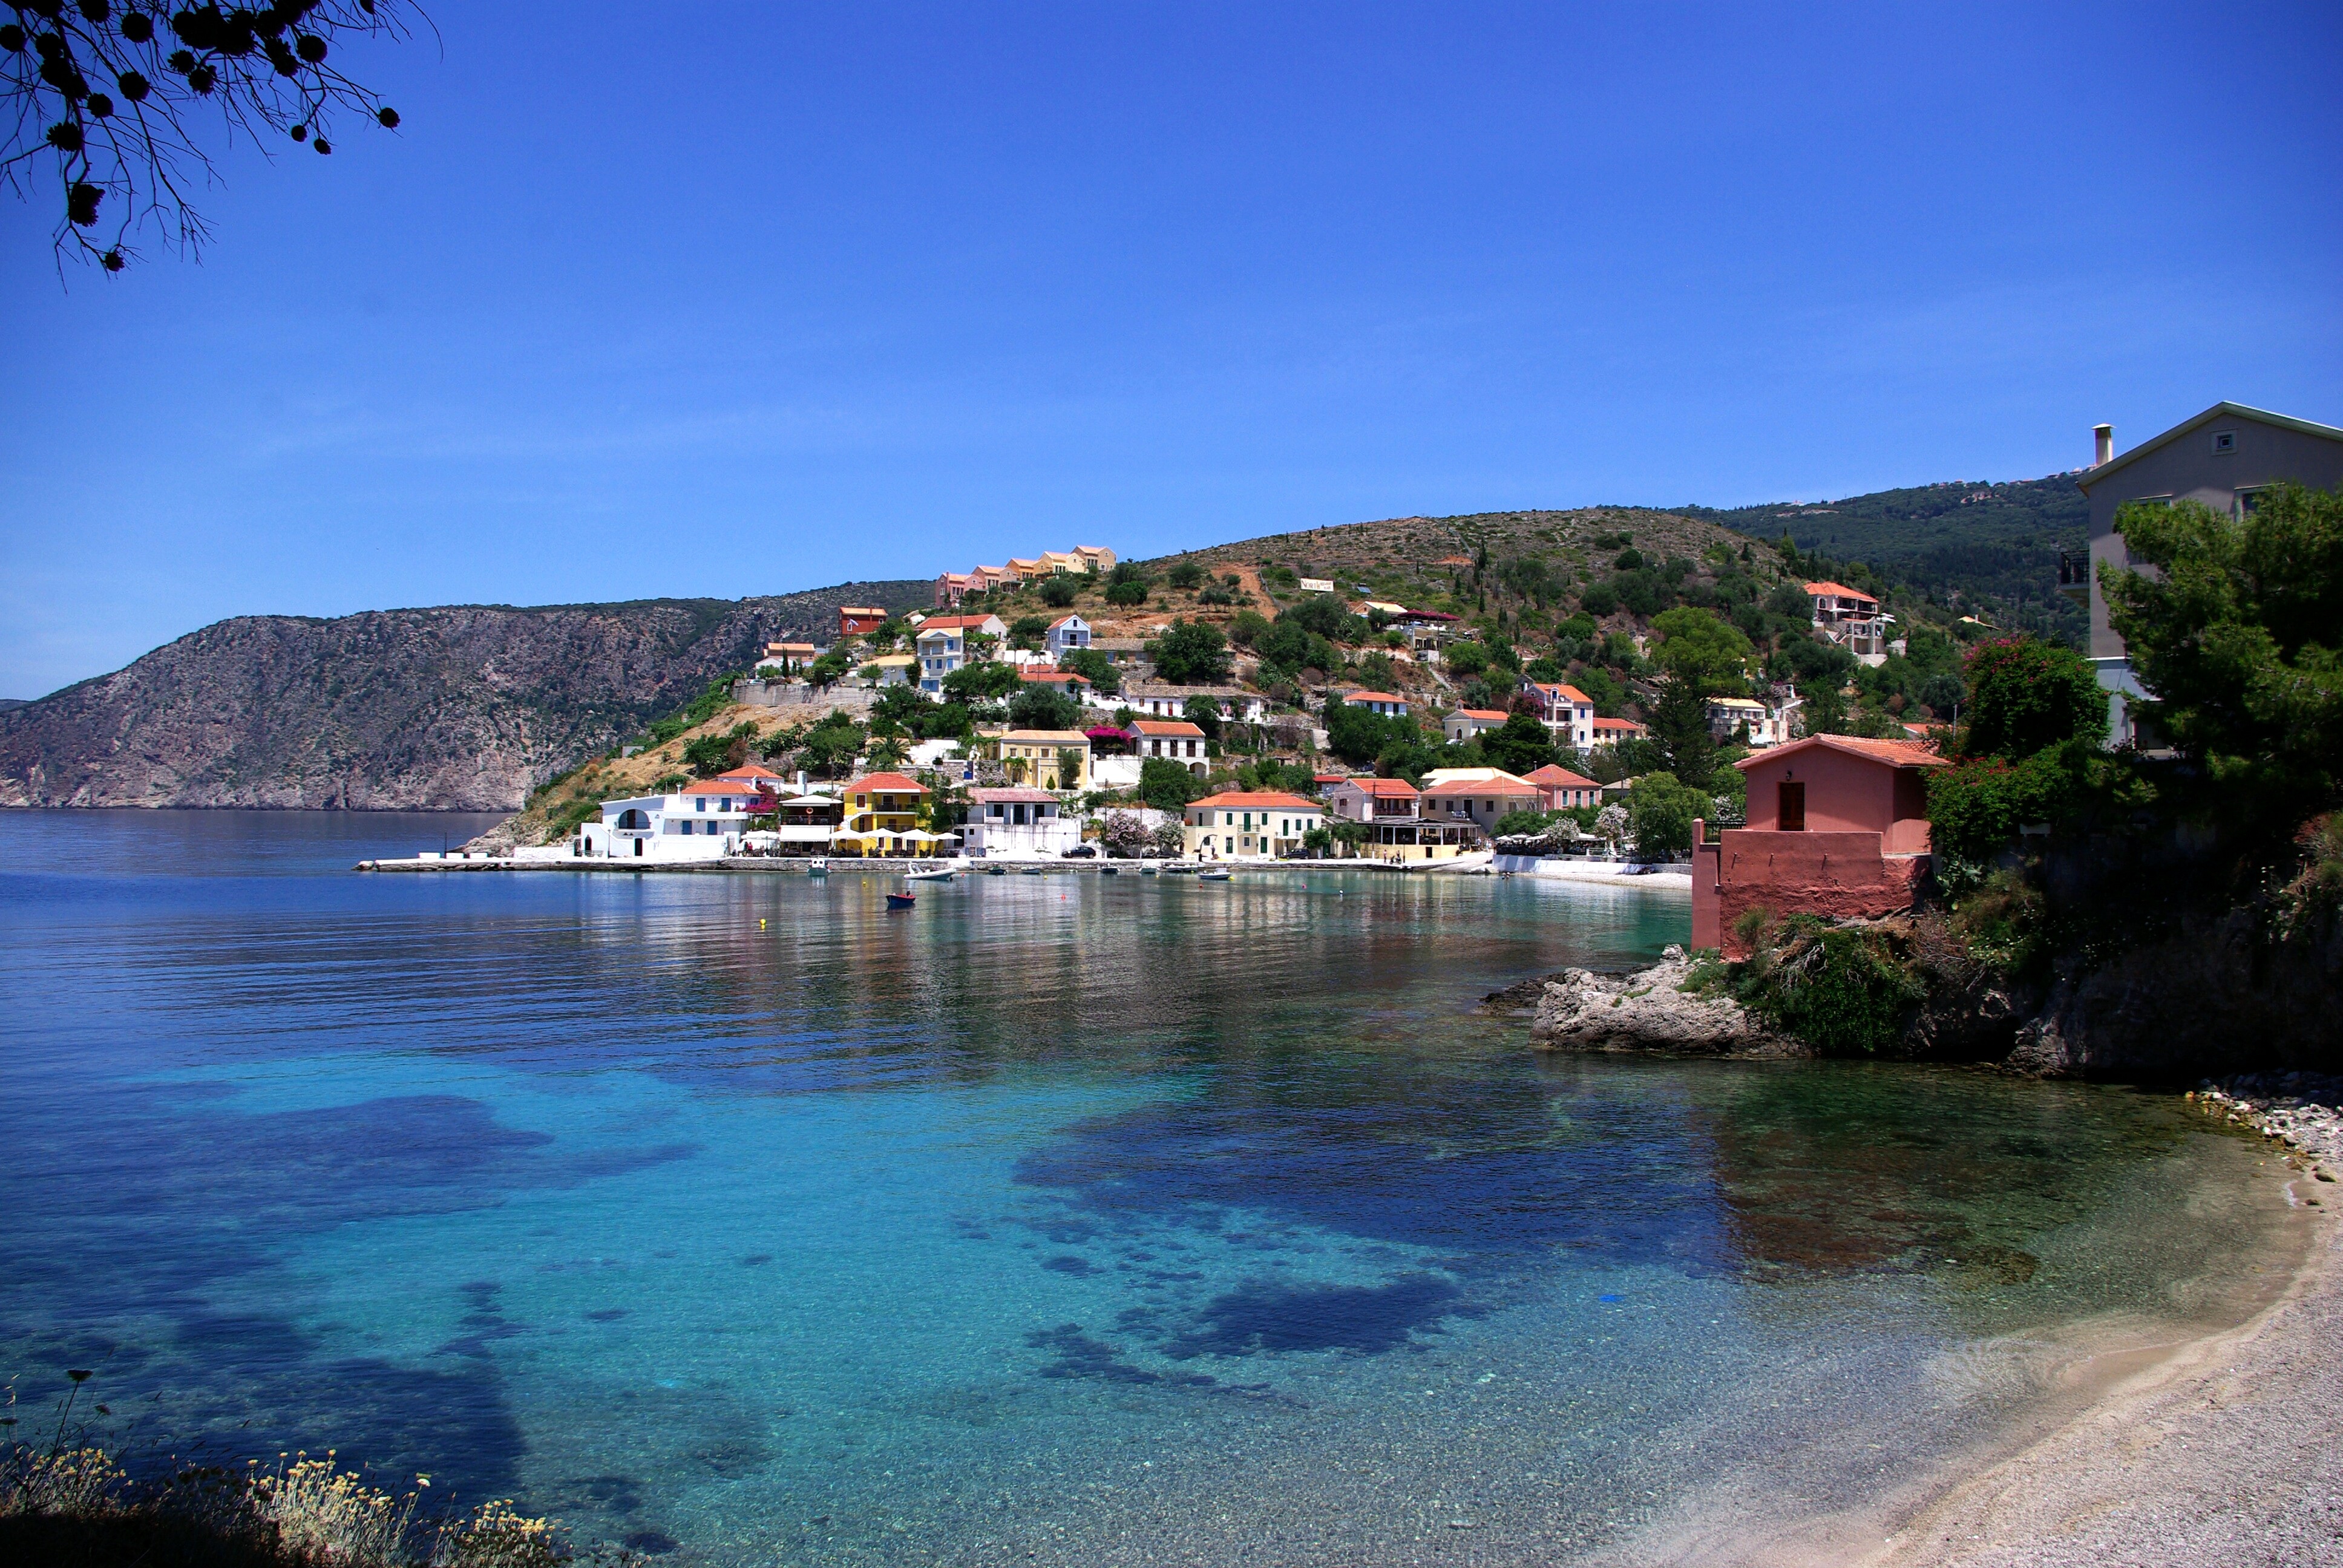
beach, sea, coast, vacation, cove, lagoon, bay, island, body of water, farbenpracht, greece, landform, sea bay, assos village, island of kefalonia, geographical feature